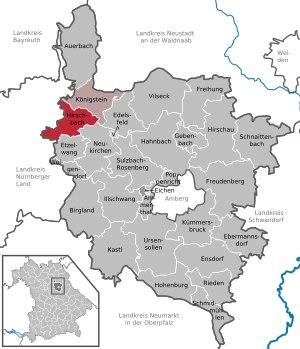
Hirschbach est une commune de Bavière, située dans l'arrondissement d'Amberg-Sulzbach, dans le district du Haut-Palatinat, à 25,5 km au nord-ouest de Sulzbach-Rosenberg et à 37 km au nord-ouest d'Amberg.